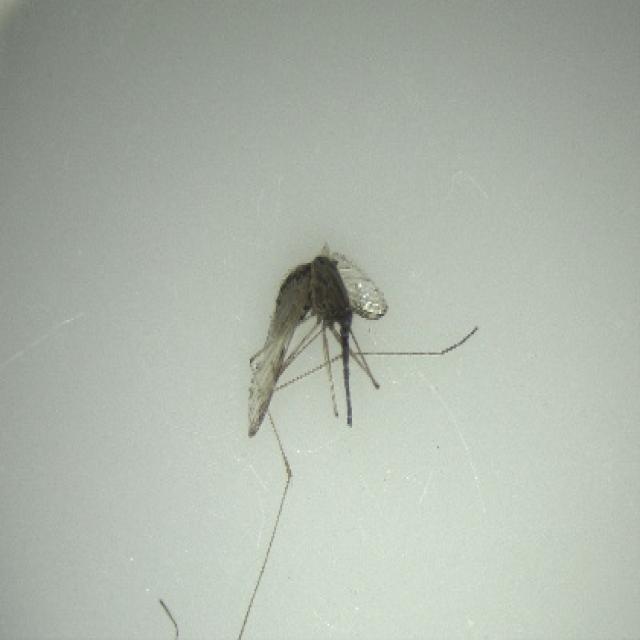
Species: anopheles_sinensis